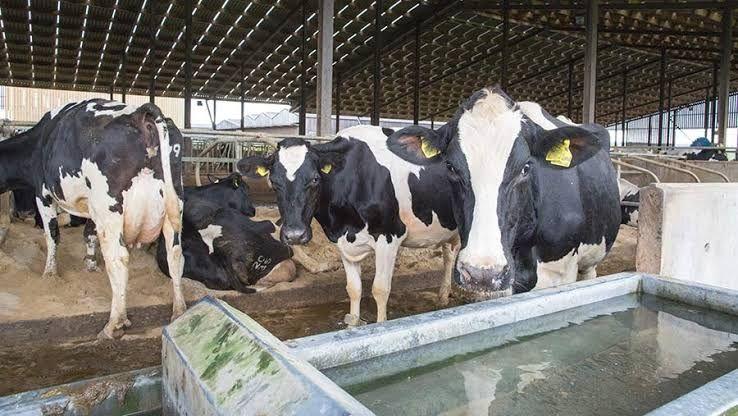
Ng'mbe kadhaa wa maziwa ya rangi ya nyeusi na nyeupe wakiwa wamekusanyika ndani ya zizi kubwa. Baadhi wamesimama huku wengine wamelala. Mbele yao kuna chombo kikubwa cha maji kikiwa kimewekwa kwa ajili ya kunywesha wanyama hawa. Ng'ombe hawa wafungwa kwa lengo la kuzalisha maziwa na nyama. Wakipatiwa malisho na maji safi ndani ya mazingira salama yenye usimamizi.